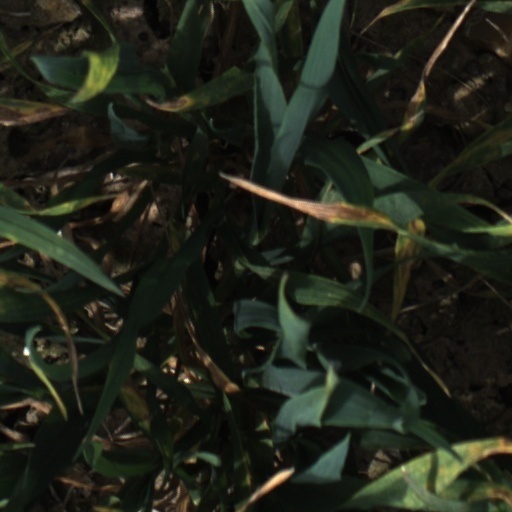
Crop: wheat